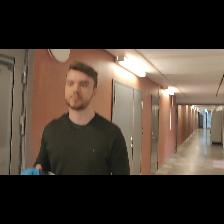
Label: Human